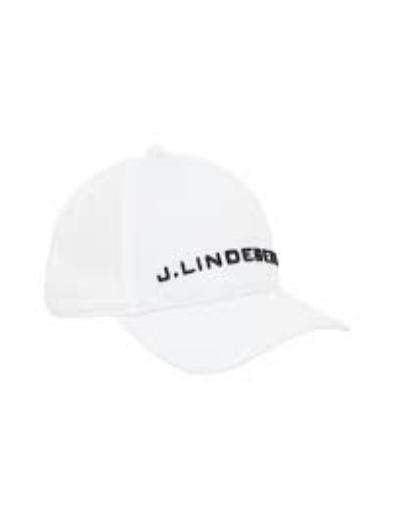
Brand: jlindeberg-2
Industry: Clothes